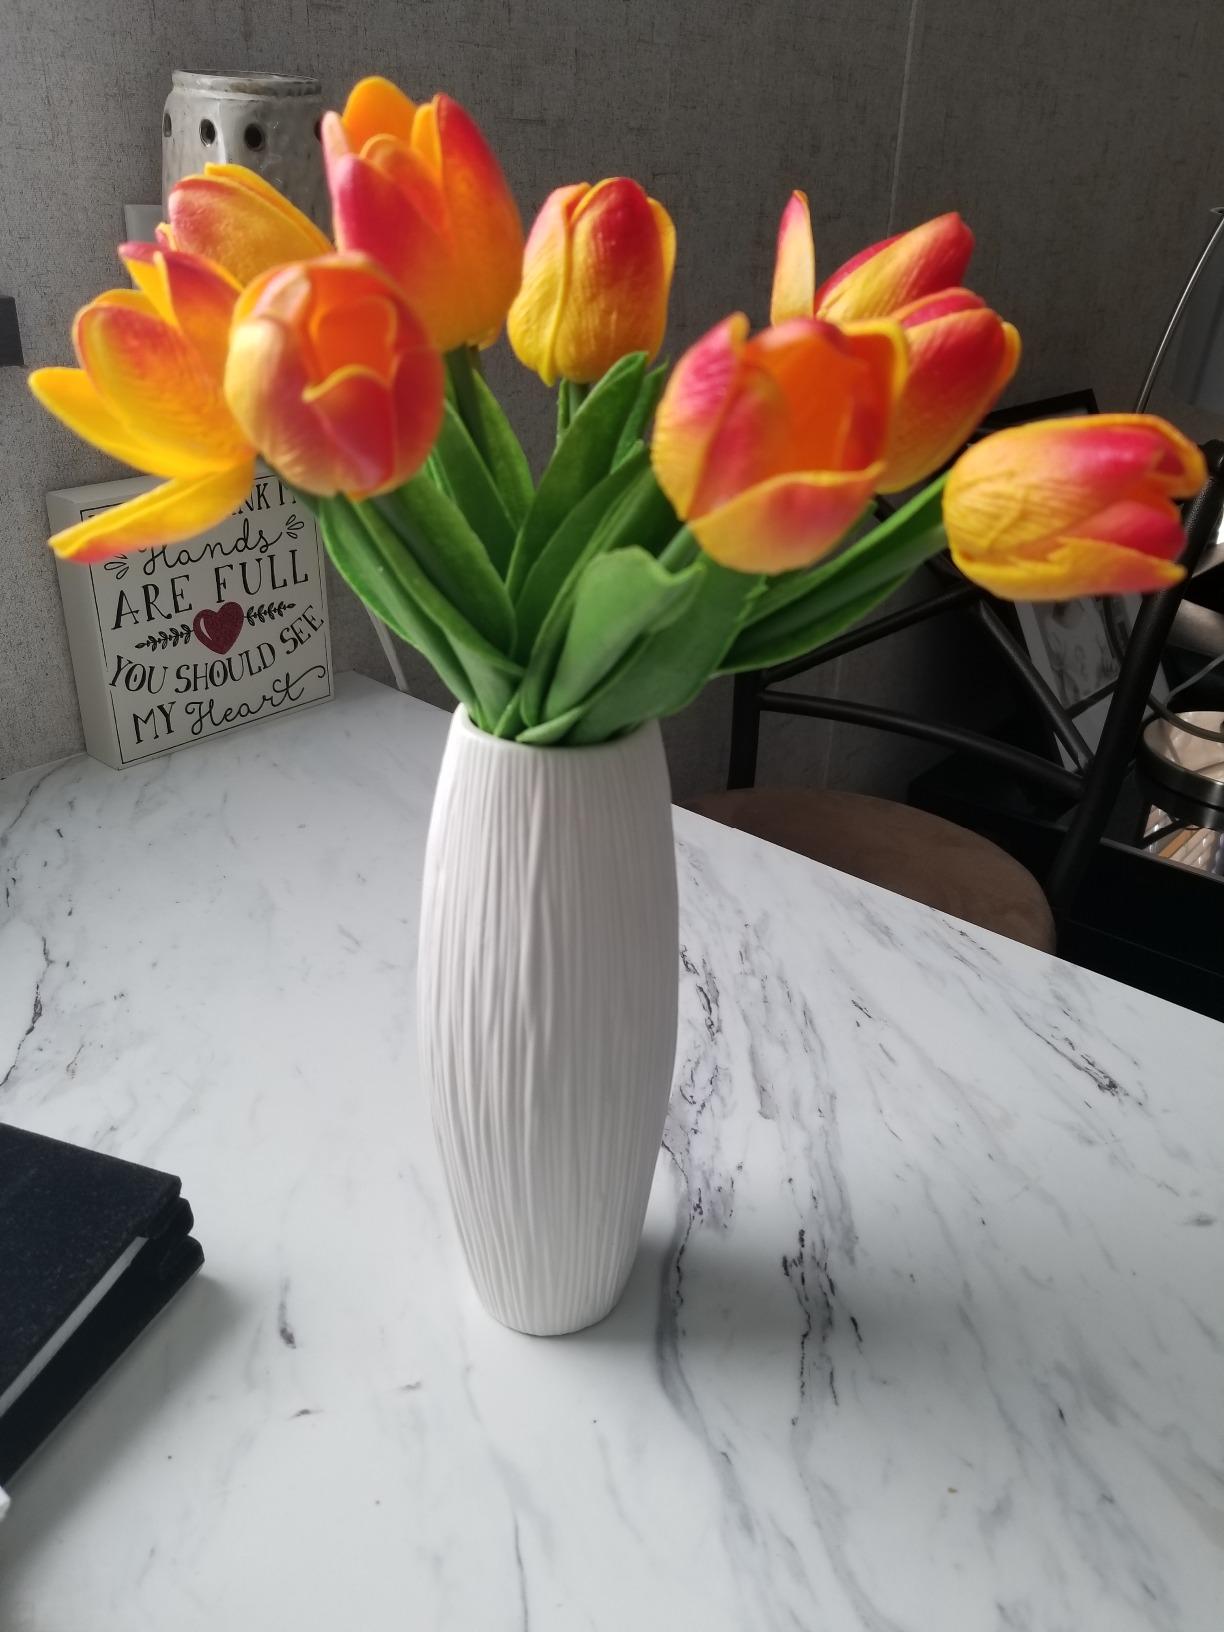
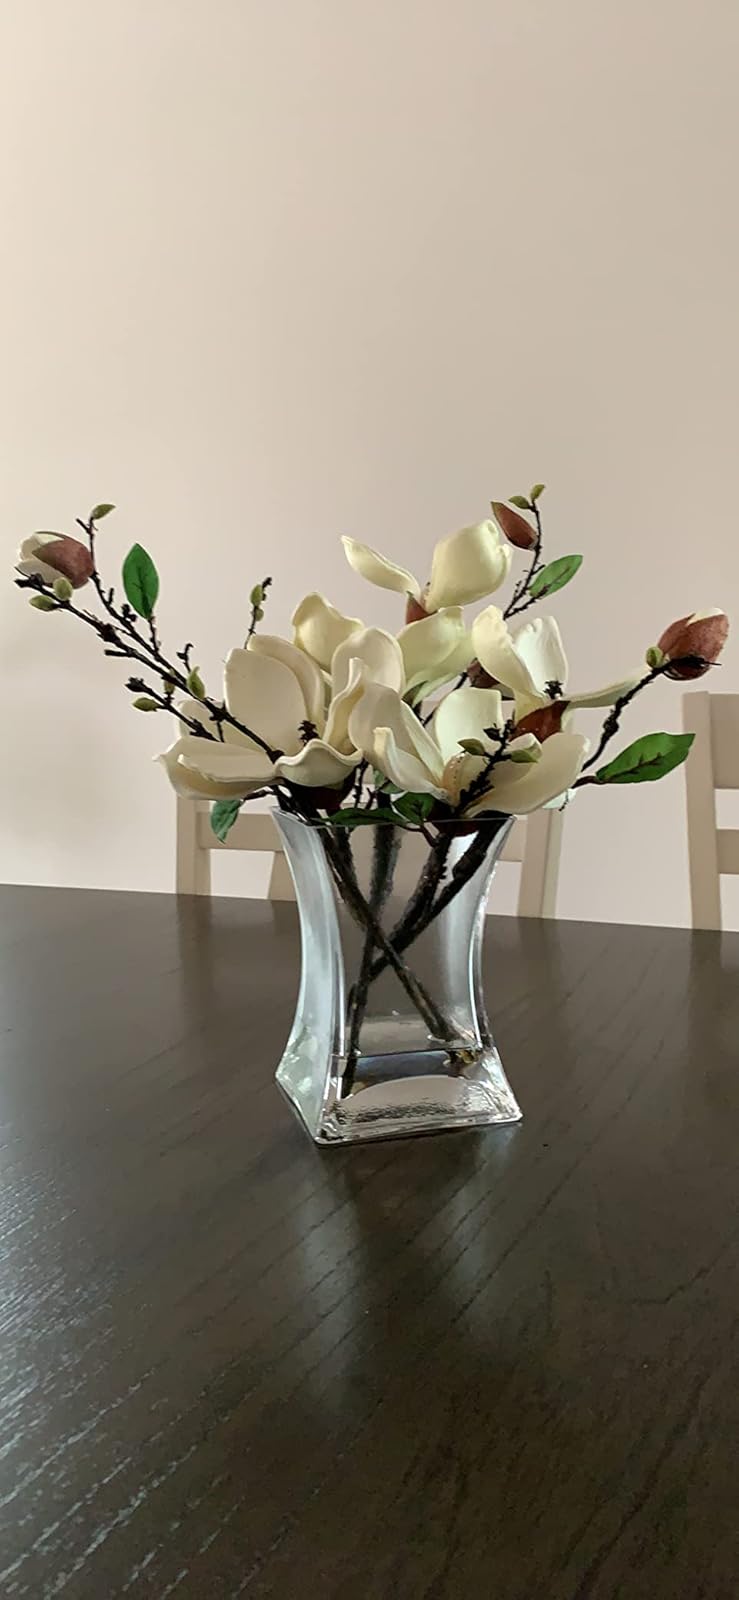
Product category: vase
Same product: no